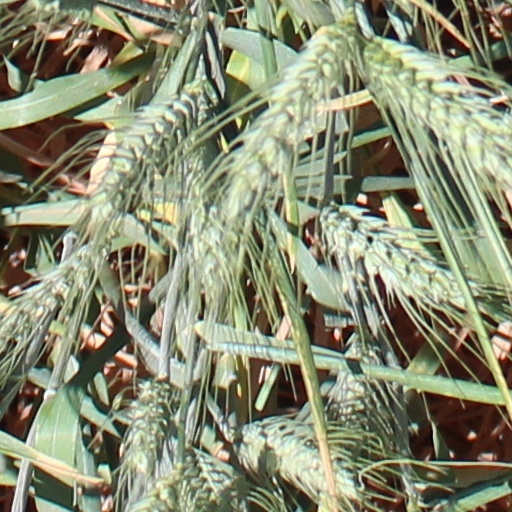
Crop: wheat